Hellboy: Conqueror Worm

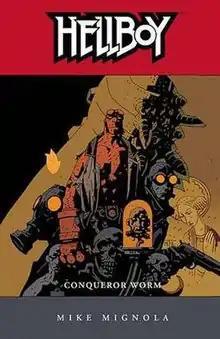
Cover to the trade paperback Art by Mike Mignola

Hellboy: Conqueror Worm is a "Hellboy" comic book mini-series, written and drawn by Mike Mignola and published by American company Dark Horse Comics.